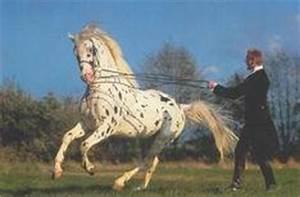
horse